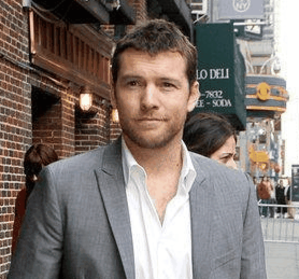
Sam Worthington est un acteur, réalisateur et scénariste australien, né le 2 août 1976 à Godalming dans le Surrey.
Terminator Renaissance ou Terminator Rédemption au Québec et au Nouveau-Brunswick est un film de science-fiction post-apocalyptique américain réalisé par McG, sorti en 2009.